What a Carve Up! (film)

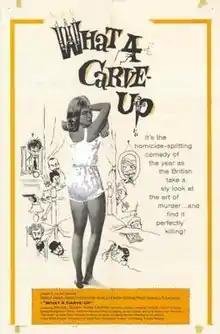
Theatrical release poster

What a Carve Up! (the exclamation point does not appear onscreen in original prints) is a 1961 British comedy-horror film directed by Pat Jackson and starring Sid James, Kenneth Connor, and Shirley Eaton. It was released in the United States in 1962 as No Place Like Homicide. It was written by Ray Cooney and Tony Hilton, loosely based on the 1928 novel "The Ghoul" by Frank King. A previous version, titled "The Ghoul", was filmed in 1933 by Gaumont-British Pictures.